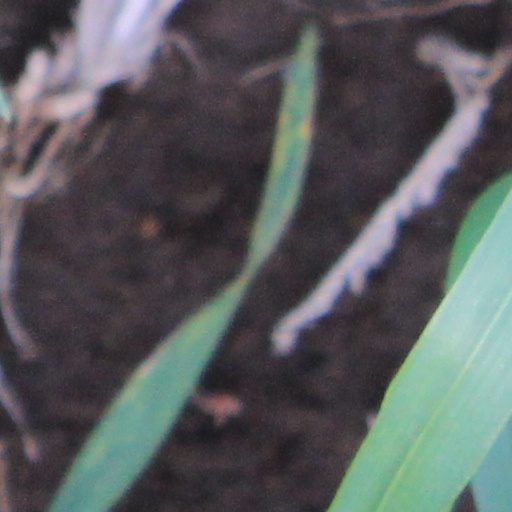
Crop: wheat